Salome (given name)

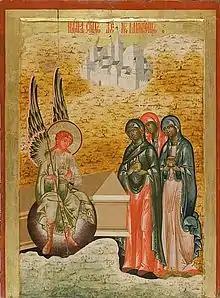
A Russian icon of the two Marys and Salome at Jesus Christ's empty grave following the resurrection. Salome is a Christian saint.

Salome is a feminine name derived from the Hebrew word "shalom", meaning "peace".